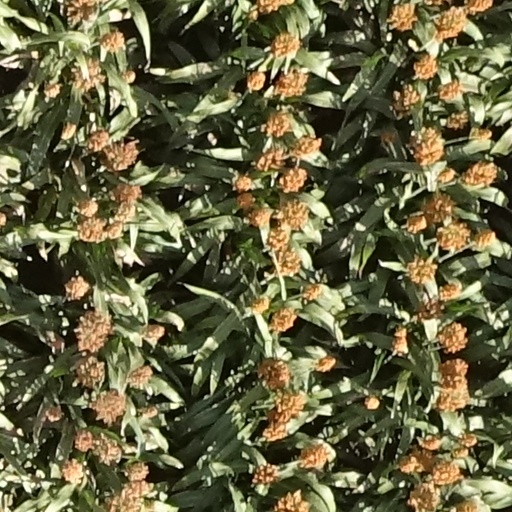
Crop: sorghum